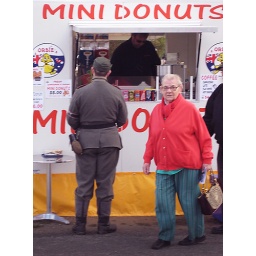
Soldier leaves his post to cross the road and indulge in a snack. The lady seems surprised.